Diogenes and Alexander

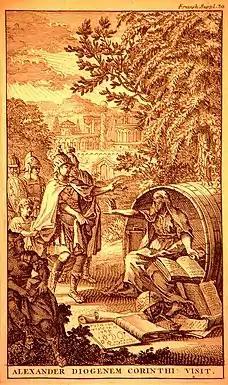
Alexander visits Diogenes in Corinth - Diogenes asks him to stand out of his sun (engraving)

The meeting of Diogenes of Sinope and Alexander the Great is one of the most discussed anecdotes from philosophical history. Many versions of it exist. The most popular relate it as evidence of Diogenes' disregard for authority, wealth, and decorum.